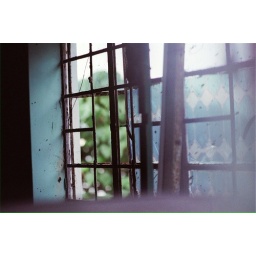
Someone used to stand by that window and looked out to the sunny sky everyday...---------------------------------------Fuji Superia 1600